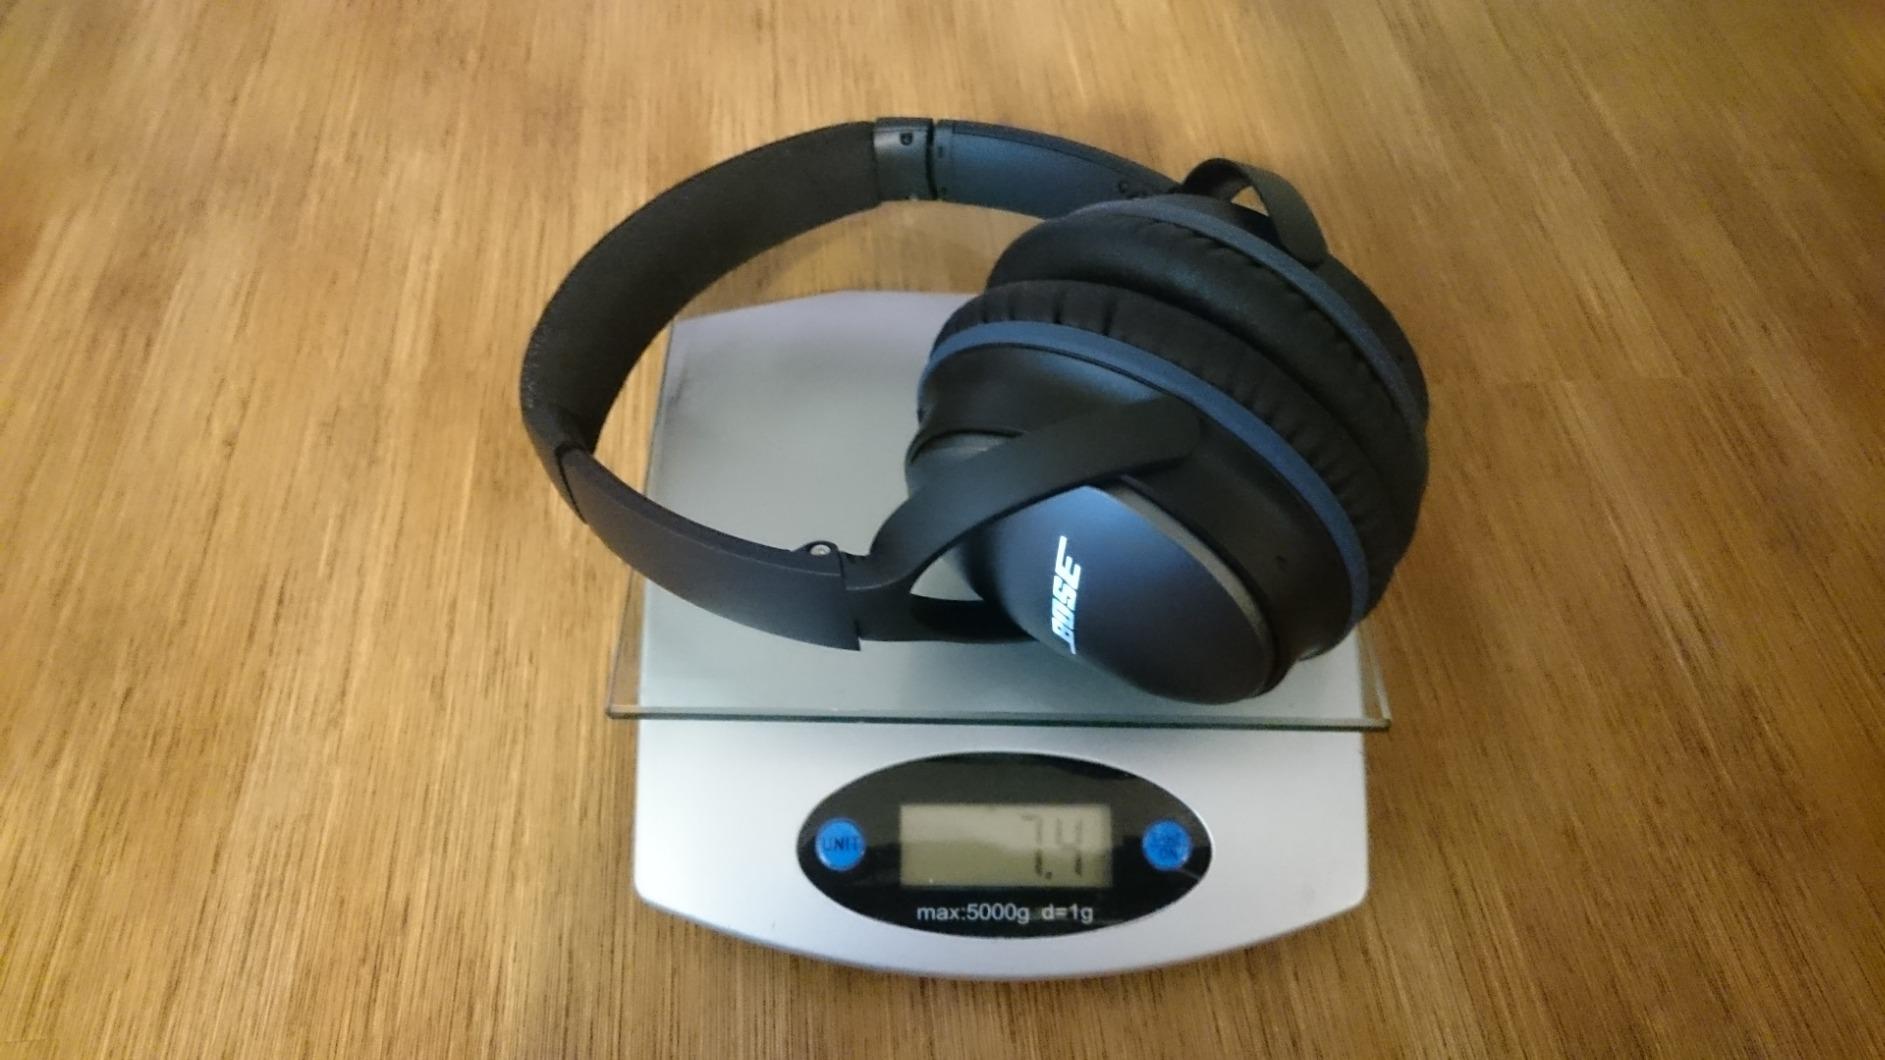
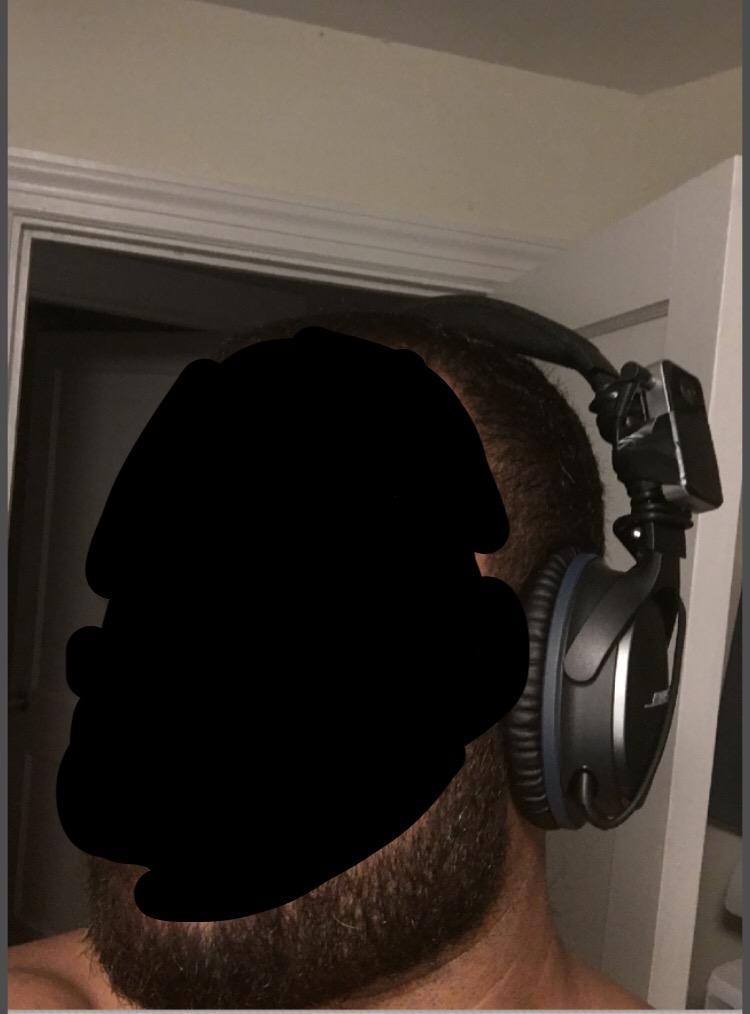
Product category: headphones
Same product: yes